Ivan Aivazovsky

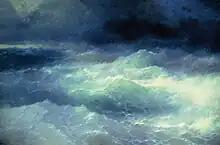
The vast majority of his works depict the sea. Pictured is an 1898 painting titled "Among the Waves", Aivazovsky National Art Gallery, Feodosia

In 1851, traveling with the Russian emperor Nicholas I, Aivazovsky sailed to Sevastopol to participate in military maneuvers. His archaeological excavations near Feodosia lead to his election as a full member of the Russian Geographical Society in 1853. In that year, the Crimean War erupted between Russia and the Ottoman Empire, and he was evacuated to Kharkiv. While safe, he returned to the besieged fortress of Sevastopol to paint battle scenes. His work was exhibited in Sevastopol while it was under Ottoman siege.